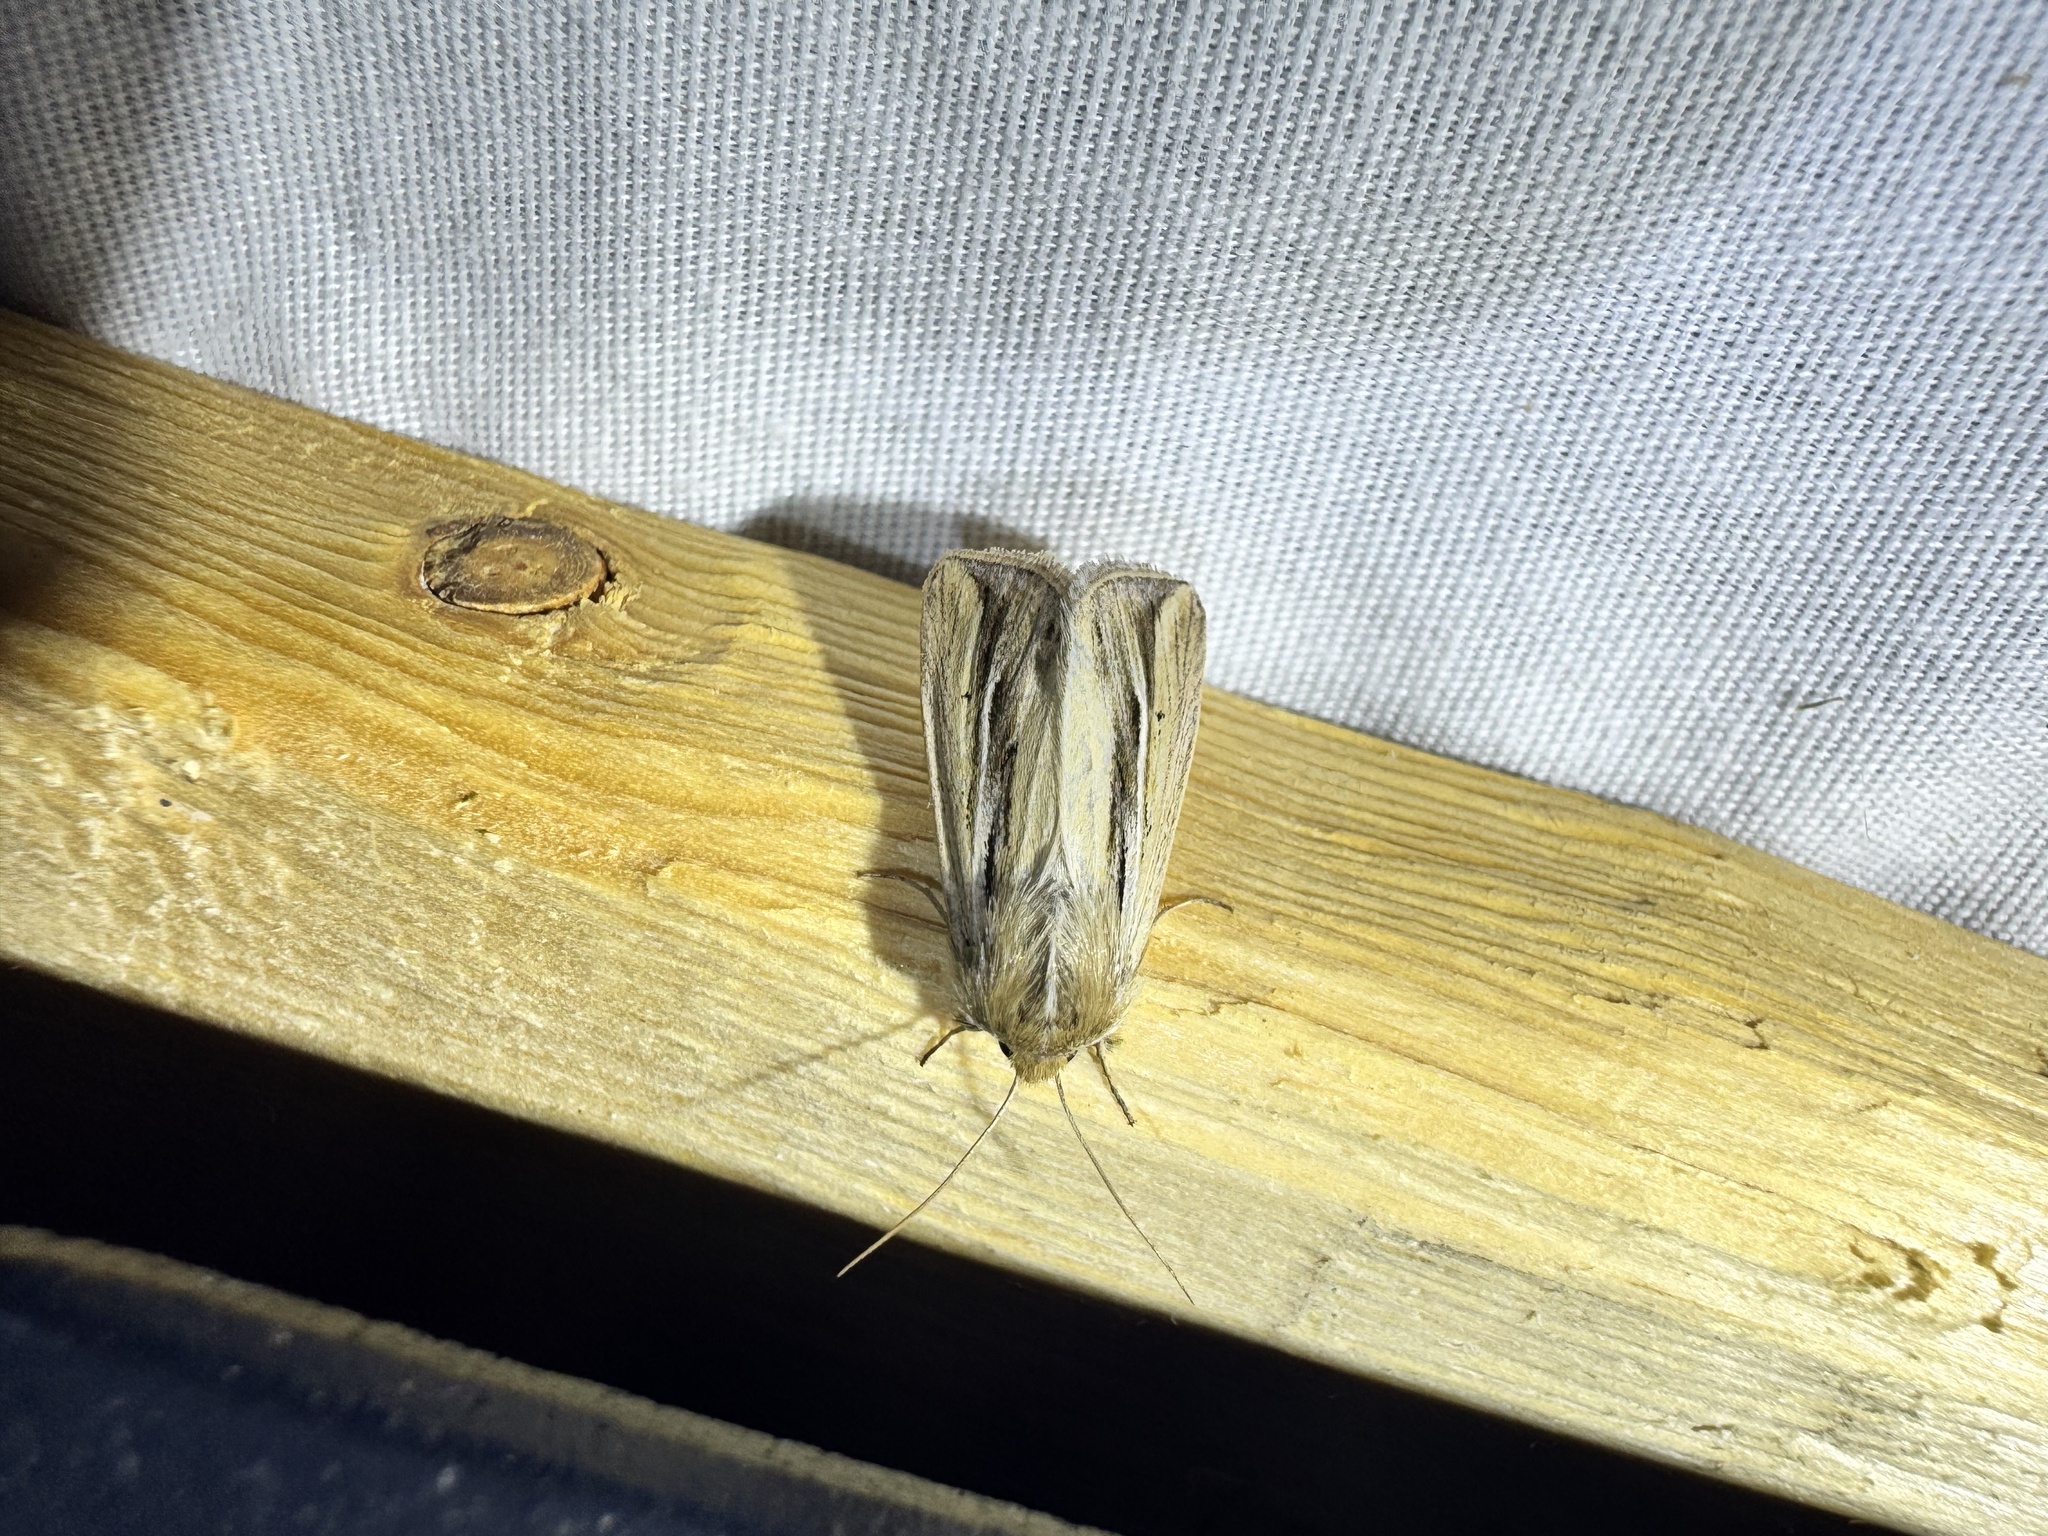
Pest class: wheathead_armyworm_Dargida_diffusa